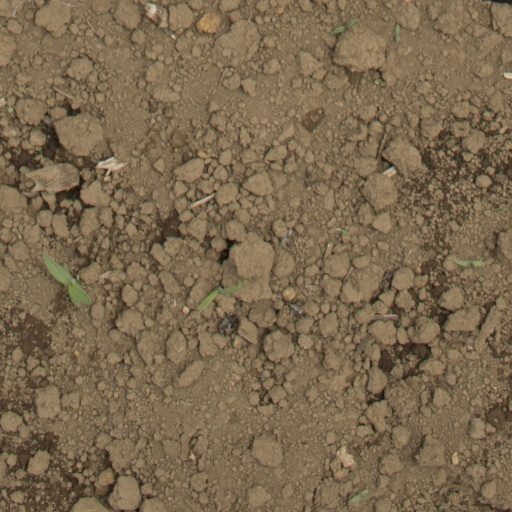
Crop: Jerusalem artichoke